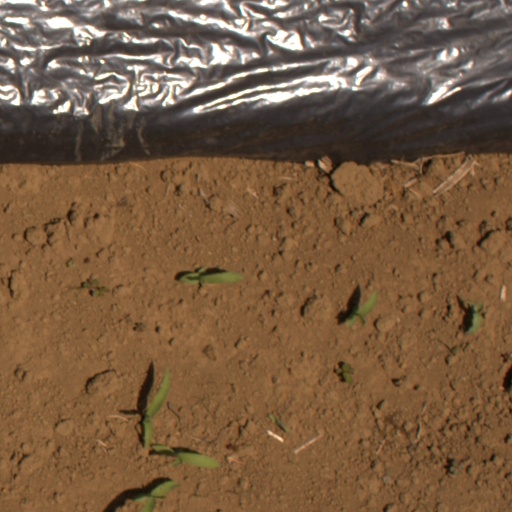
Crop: Jerusalem artichoke